Jean-Louis-Brigitte Espagne

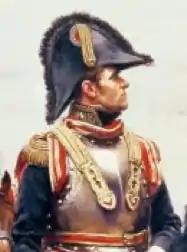
Jean-Louis-Brigitte Espagne in his uniform of general of the cuirassiers.

In 1805, General Espagne was promoted to General of Division, then the top military rank in the French army. With the outbreak of the War of the Third Coalition, he was promptly sent to serve in Italy, in command of a "chasseurs à cheval" light cavalry division, combating at the battle of San Michele, on 29 October. The next day, at the battle of Caldiero, Espagne led a very significant and successful action. He then took the strategic town of Gradisca. In 1806 Espagne was sent to serve in Marshal André Masséna's army in the Kingdom of Naples, where he fought against Fra Diavolo. Recalled to the Grande Armée at the beginning of 1807, he served in the army corps of Marshal Lefebvre during the successful siege of Danzig. Then, on 10 June that year, he took part to the battle of Heilsberg, where he was wounded. The next year, Espagne was created a Count of the Empire and in 1809 he was called to the command of a cuirassier division in the Army of Germany during the War of the Fifth Coalition. During the desperate battle of Aspern-Essling, Espagne led his cuirassiers in a series of heroic charges, but was wounded in action during the first day of fighting. He was immediately transported to the Danubian island of Lobau, but his wound was too serious and he died that same day.